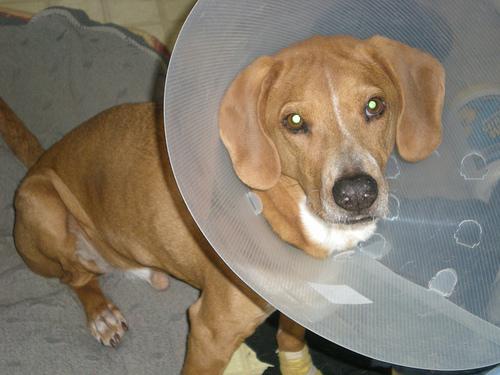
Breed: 207-n000045-redbone